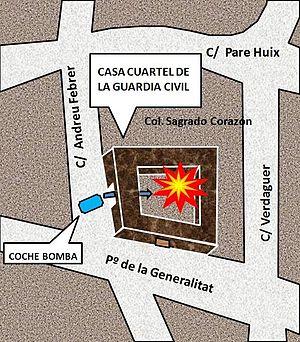
L'attentat de Vic est l'attentat perpétré le 29 mai 1991 par l'organisation armée ETA à proximité de la caserne de la Guardia Civil à Vic dans la province de Barcelone en Espagne. C'est un attentat avec un véhicule piégé qui fit 9 morts dont 5 enfants, et 44 blessés.